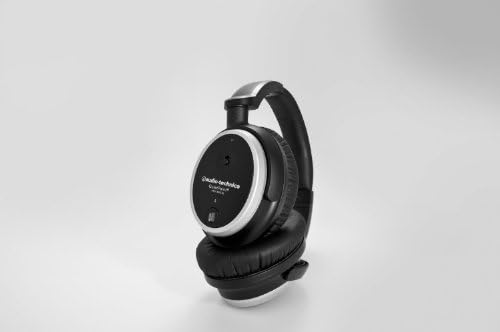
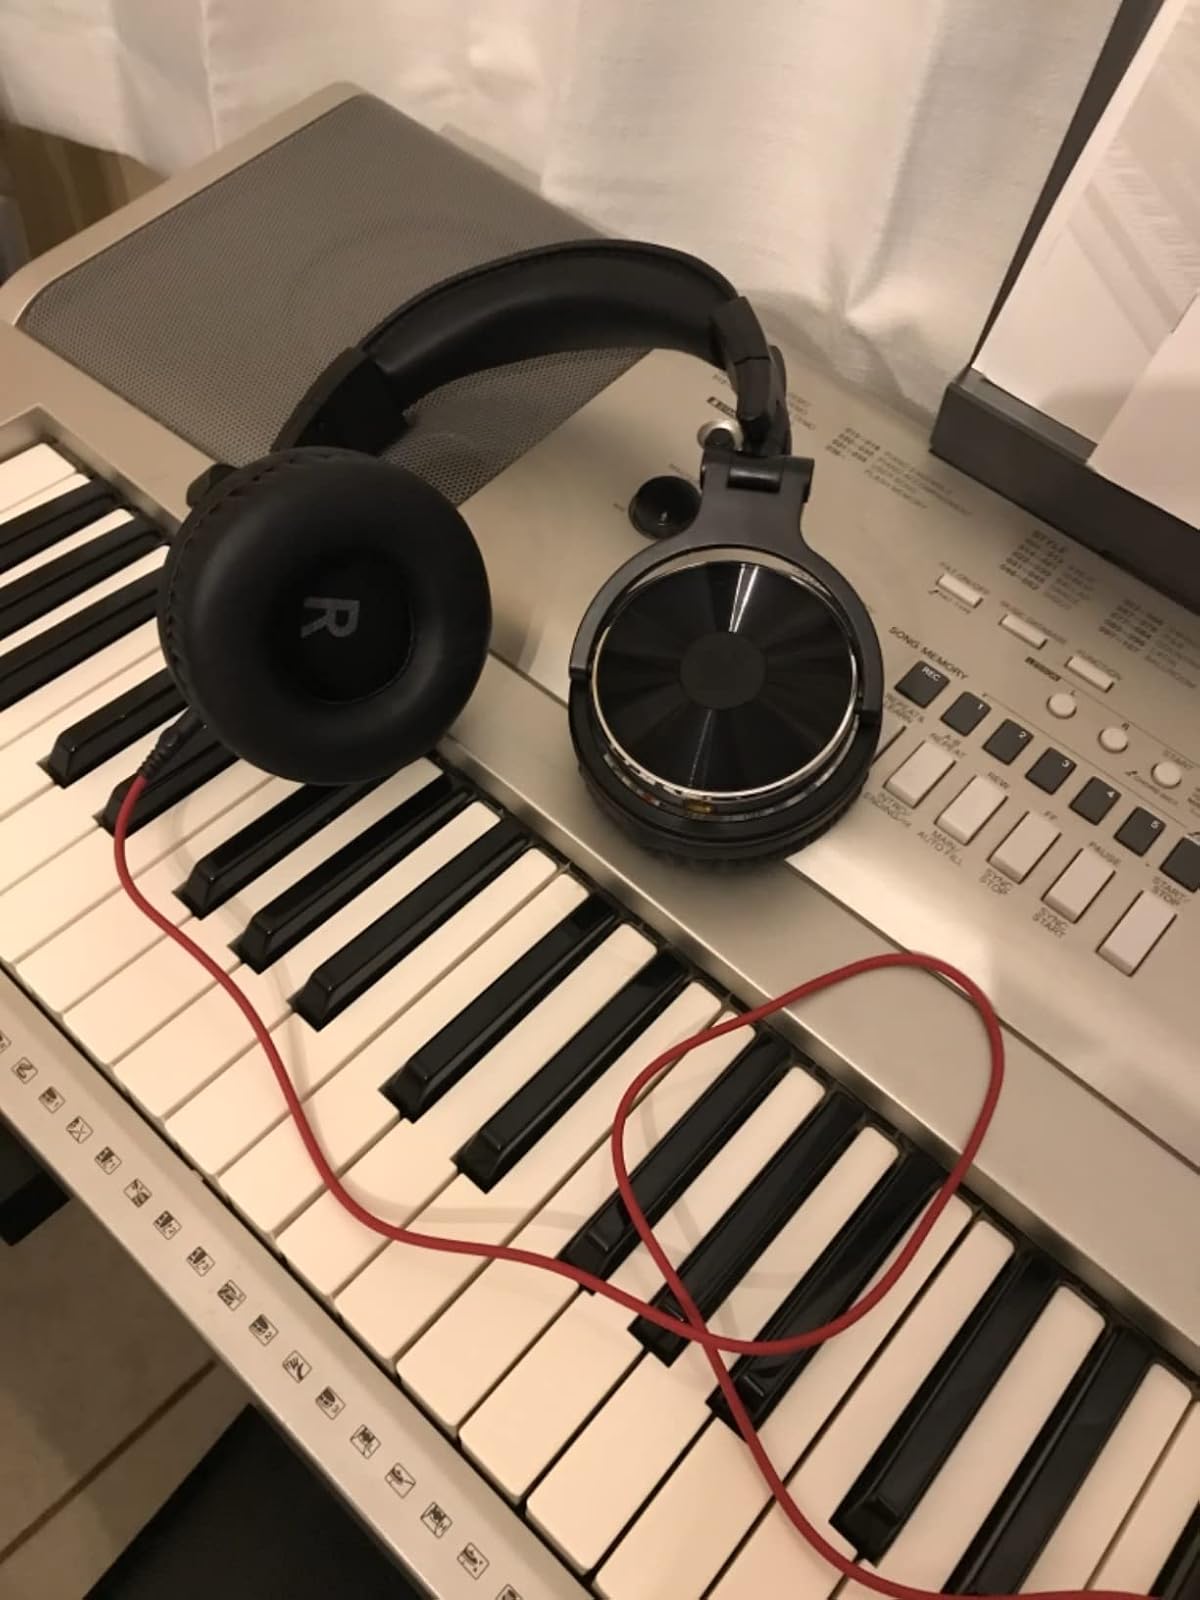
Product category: headphones
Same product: no